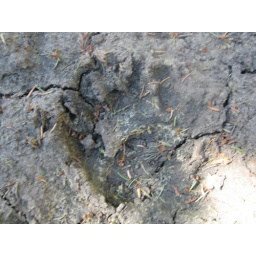
A black bear track after my first moose sighting (two cows foraging on willows in Medicine Park)